The Seven Sisters (novel)

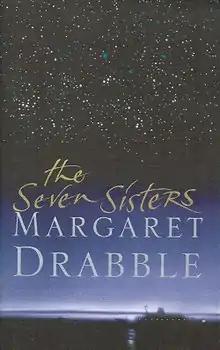
First edition (publ. Viking)

The Seven Sisters is a 2002 novel by British novelist Margaret Drabble. The novel reflects on a mid-life crisis of an estranged Candida, when she moves to a rundown London apartment. The novel largely follows Candida's evasive and sometimes deceptive representation of events, including an epistolary section which is her "computer diary".